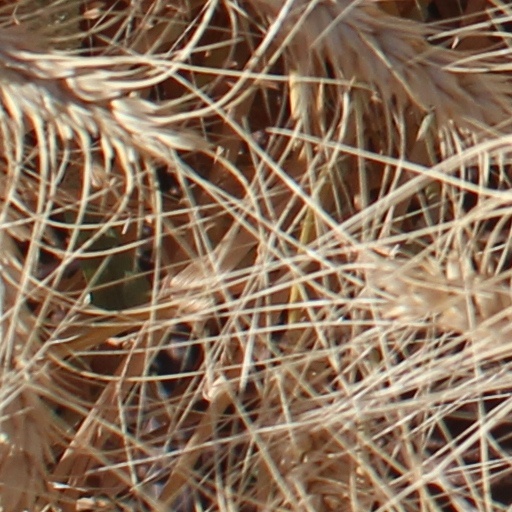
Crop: wheat